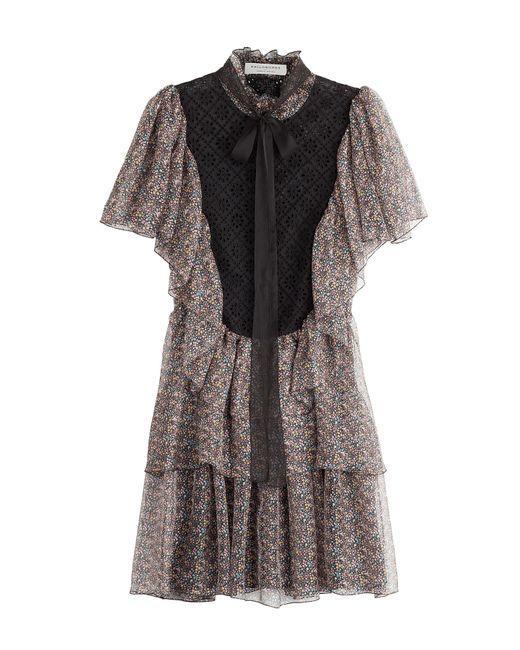
Ein Chiffon-Minikleid mit hohem Halsausschnitt, floralen Mustern und schwarzen, komplizierten Designs in der Mitte und am Nackenband, Freizeitkleidung